Sinus tachycardia

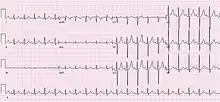
ECG of a 29-year-old female with sinus tachycardia with a heart rate of 125 bpm

Sinus tachycardia is a sinus rhythm of the heart, with an increased rate of electrical discharge from the sinoatrial node, resulting in a tachycardia, a heart rate that is higher than the upper limit of normal (90–100 beats per minute for adult humans).